Automobilista 2

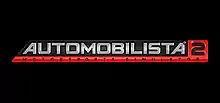

Automobilista 2 is a sim racing video game created by Brazilian video game developer Reiza Studios, under the lead of Renato Simioni. The game was initially released as an Early Access title on March 31, 2020, via Steam, with the official V1.0 release taking place on June 30, 2020. "Automobilista 2" features a wide variety of cars and tracks. Its main focus is on Brazilian content, which includes licensed Brazilian racing series such as Stock Car Brazil and Copa Truck. There is also an emphasis on Formula racing cars of many different eras, and includes licensed and generic vehicles. Other racing classes represented in "Automobilista 2" include, but are not limited to: Retro touring cars, 1990s American open-wheel cars, GT3 and karts. "Automobilista 2" supports VR, triple screen and full motion racing simulator setups.